1923 Berwick-upon-Tweed by-election

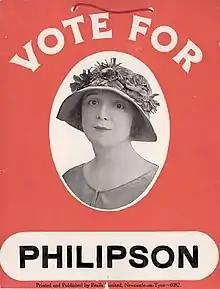
A red placard with a monochrome head-and-shoulders photo of Philipson

The writ instructing the Returning Officer to elect a new Member of Parliament for Berwick-upon-Tweed was moved in the House of Commons on 15 May. That night Mrs Philipson opened her campaign in Berwick with a "spirited" attack on the Labour attitude. She concentrated on building up personal contact with electors, especially the less fortunate, whom she told about the activities of Labour Members of Parliament such as Walton Newbold "shrieking about making the streets run with blood".